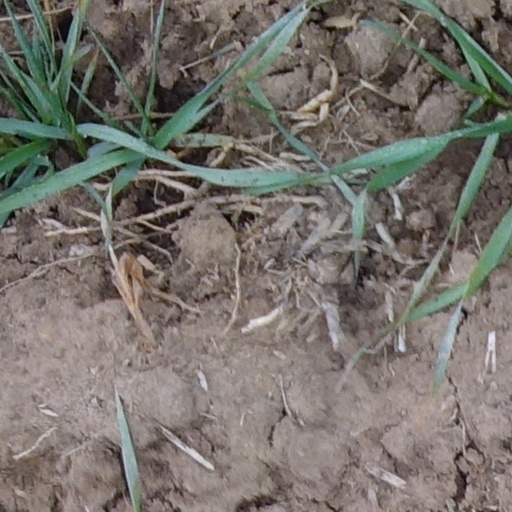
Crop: wheat